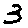
Label: 3